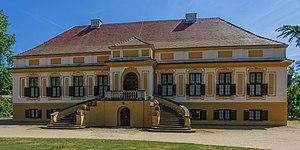
Le château de Caputh est un petit château situé à Caputh dans la commune de Schwielowsee, près de Potsdam. Il a été décrit par Theodor Fontane dans ses Promenades de la Marche de Brandebourg.